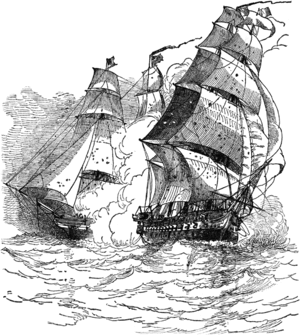
L'USS Chesapeake était une frégate trois-mâts de 38 canons de l'United States Navy. Il s’agissait de l’une des six frégates originelles de l’US Navy dont la construction fut autorisée par le Naval Act of 1794. L'architecte de marine Joshua Humphreys a construit ces frégates afin d’en faire les navires capitaux de la jeune Navy. La Chesapeake devait en premier lieu être une frégate de 44 canons mais des retards de construction, le manque de matériel et des problèmes budgétaires ont obligé le charpentier de marine Josiah Fox à le modifier pour en faire un navire de 38 canons. L’USS Chesapeake fut lancée au chantier naval de Gosport le 2 décembre 1799 afin de participer directement à la quasi-guerre contre la France avant de prendre part à la première guerre barbaresque.